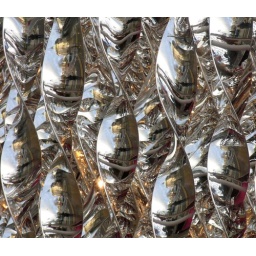
flickr meet 12.1.08, harrogate, uk, reflections of the street in a lamp shade.